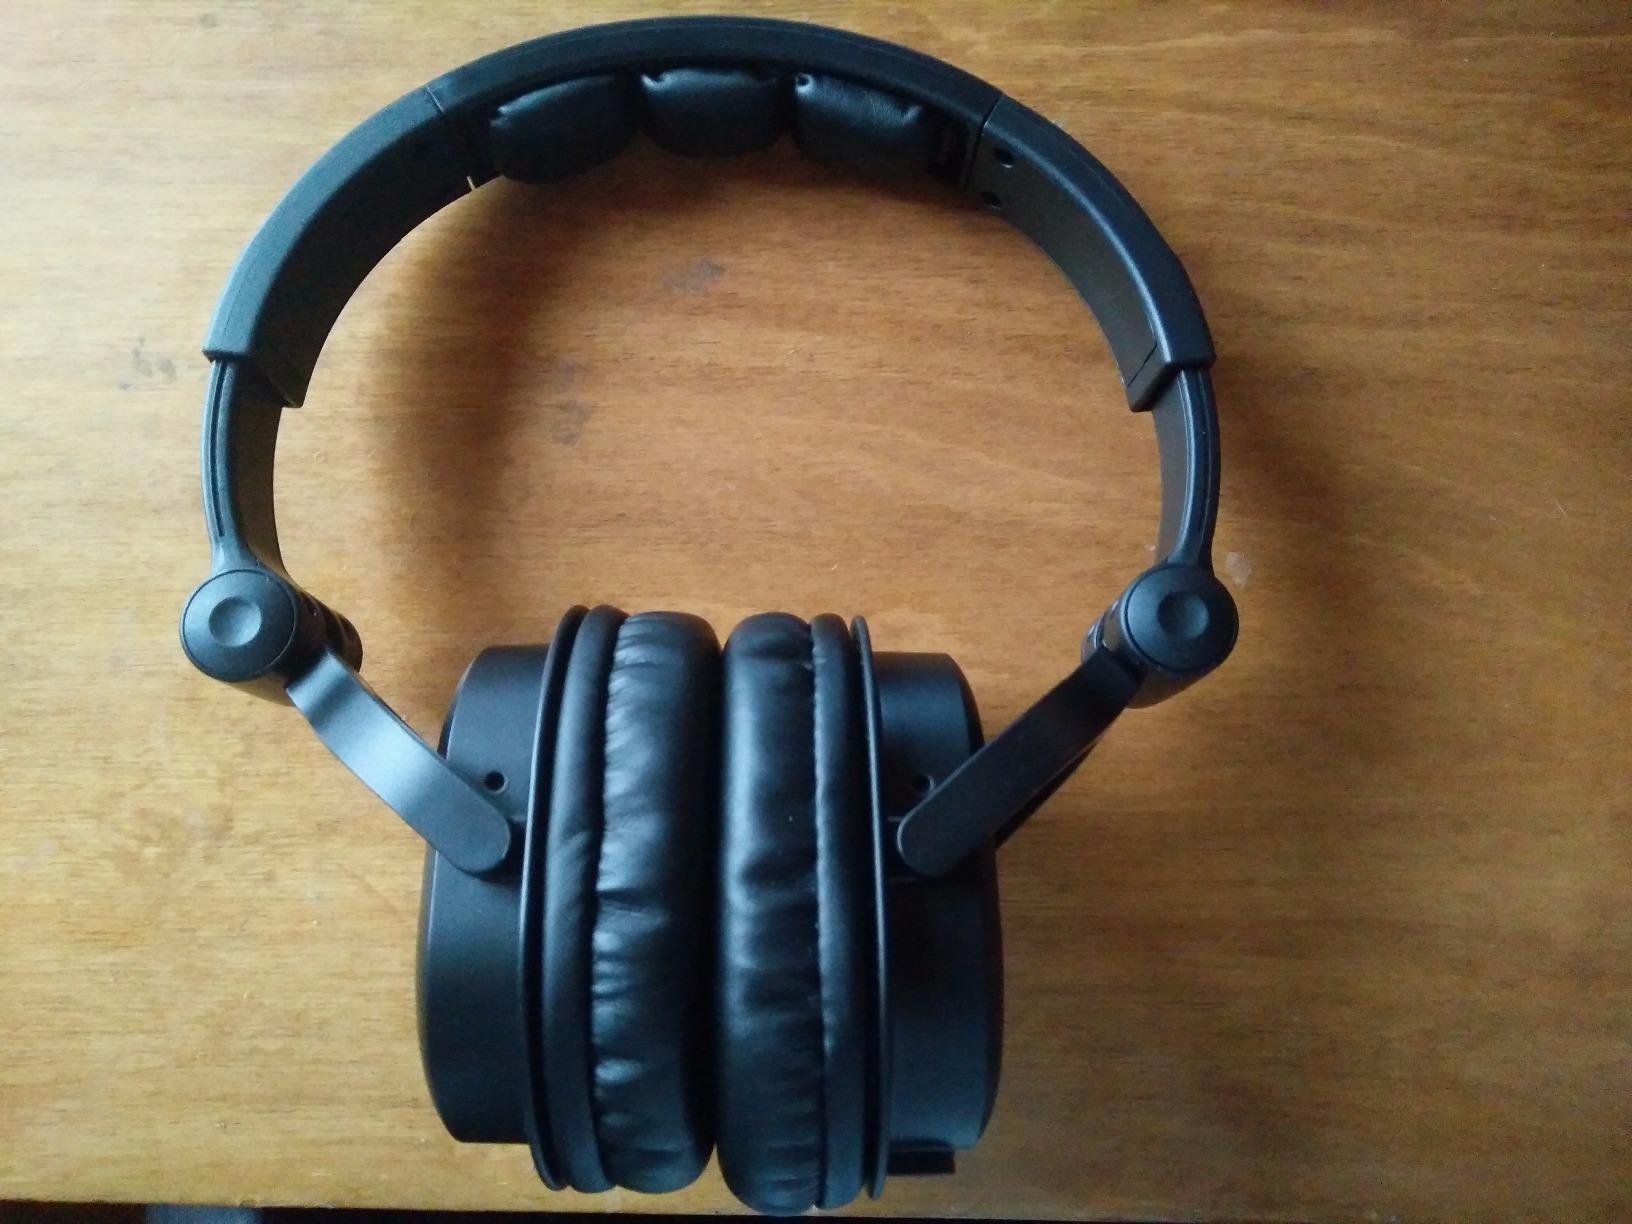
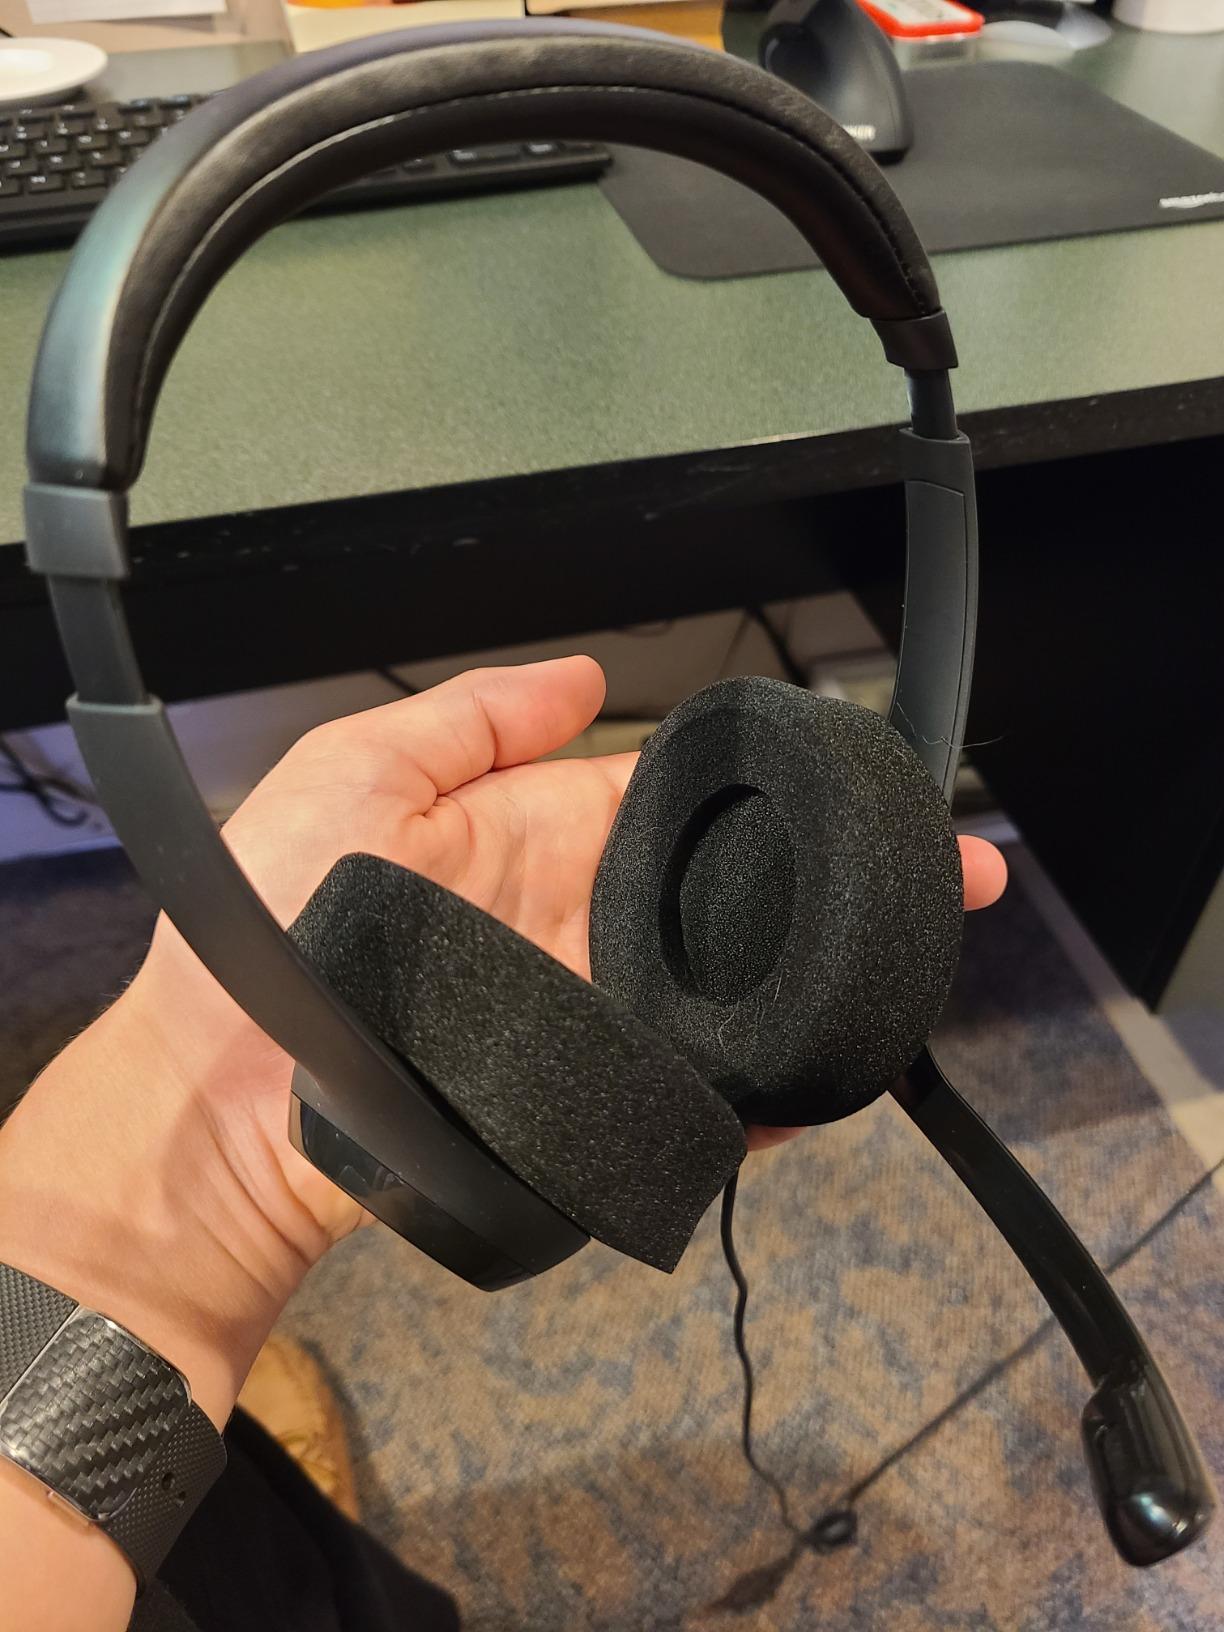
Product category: headphones
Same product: no